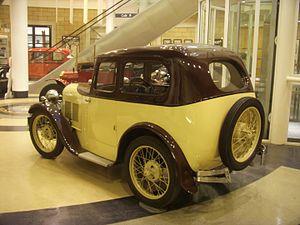
Swallow Sidecar Company, Swallow Sidecar and Coachbuilding Company, et Swallow Coachbuilding Company sont des noms commerciaux utilisés par Walmsley & Lyons, partenaires et copropriétaires du fabricant anglais de side-cars et de carrosseries d'automobiles à Blackpool, Lancashire, ensuite à Coventry, Warwickshire, avant d'intégrer leurs affaires dans une entreprise, qu'ils ont appelée Swallow Coachbuilding Company Limited.
L'Austin 7, prononcée à l'anglaise seven, est une automobile fabriquée par le constructeur britannique Austin de 1922 à 1939. Surnommée la « Baby Austin » en raison de ses dimensions réduites, elle demeure l'un des modèles les plus célèbres de l'histoire de l'automobile anglaise, tant son succès fut immense. Produite à plus de 290 000 exemplaires, elle sera largement fabriquée par d'autres constructeurs automobiles tels que BMW et Nissan.